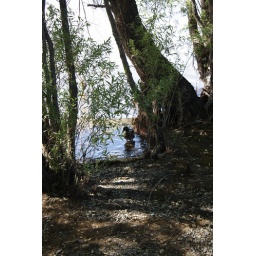
duck in water